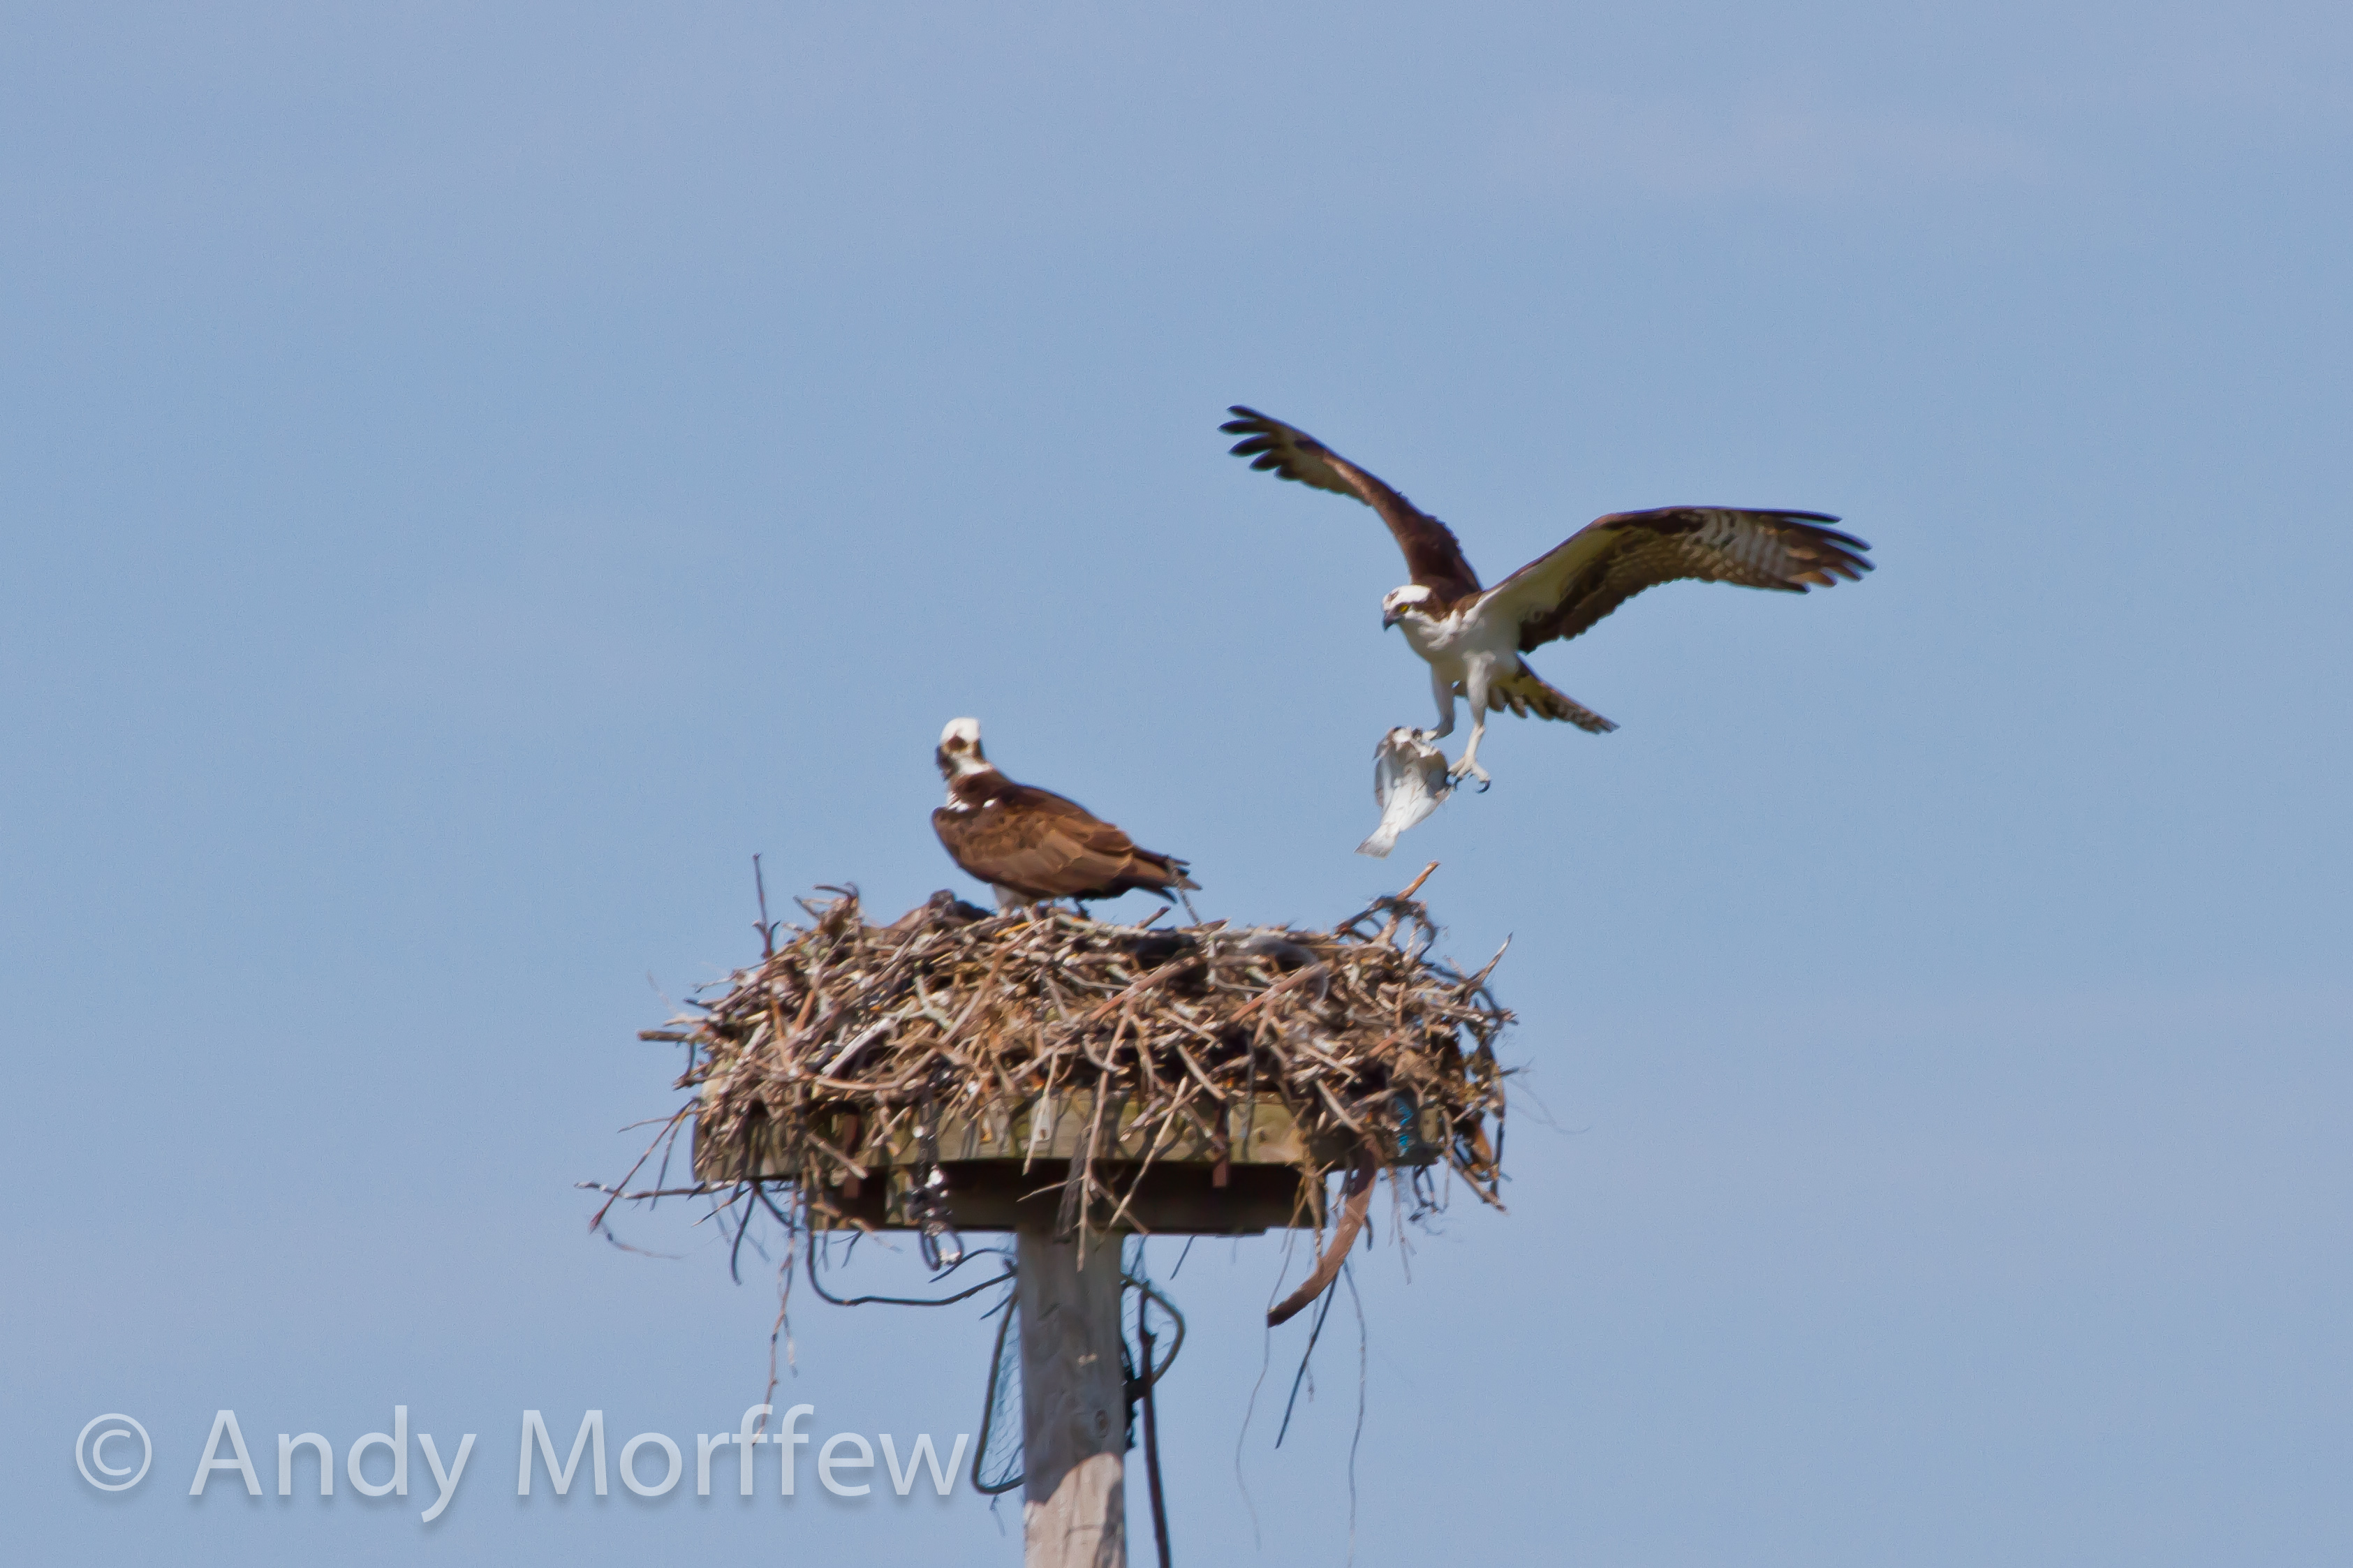
bird, wing, wildlife, beak, fauna, stork, vertebrate, andymorffew, morffew, white stork, ciconiiformes